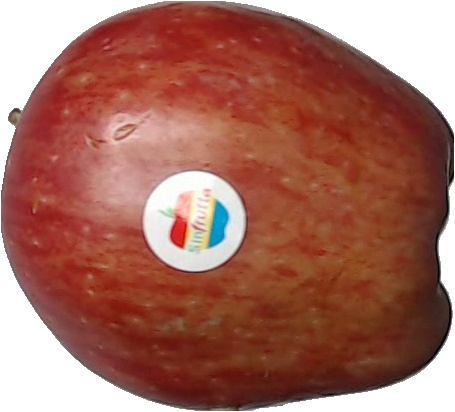
Label: apple_red_1